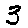
Label: 3